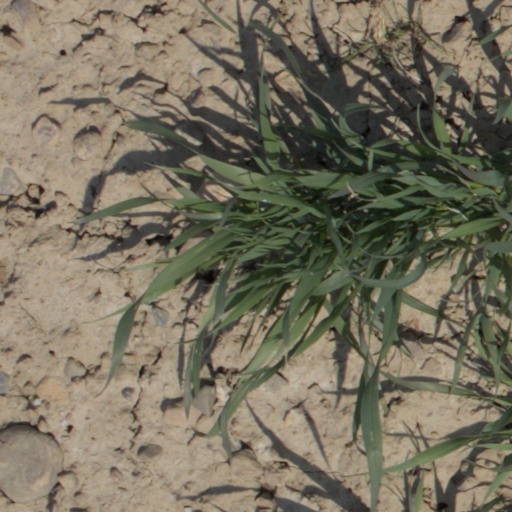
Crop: wheat